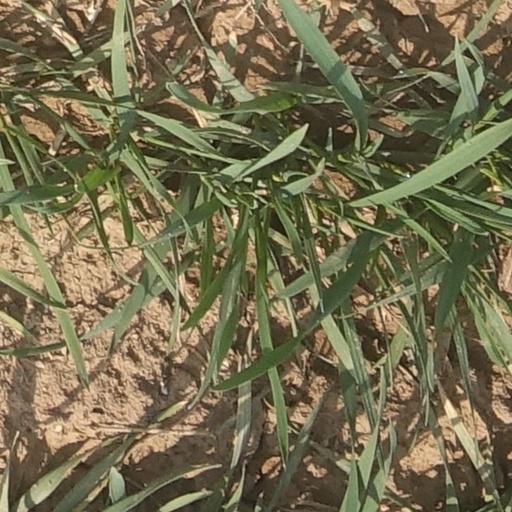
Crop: wheat